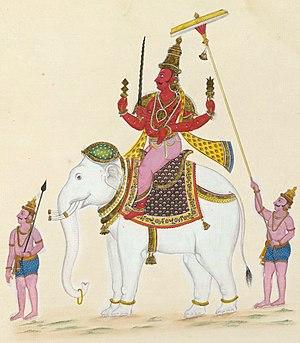
Indra est le roi des dieux, et Seigneur du Ciel dans la mythologie védique de l'Inde ancienne. Il est originellement issu du dieu indo-européen de la guerre et de l'orage.